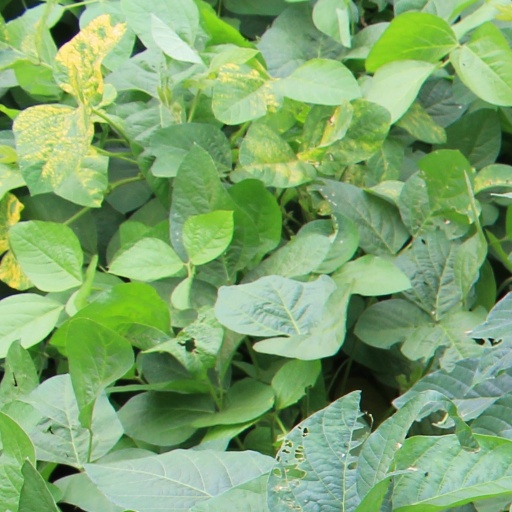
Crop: soybean